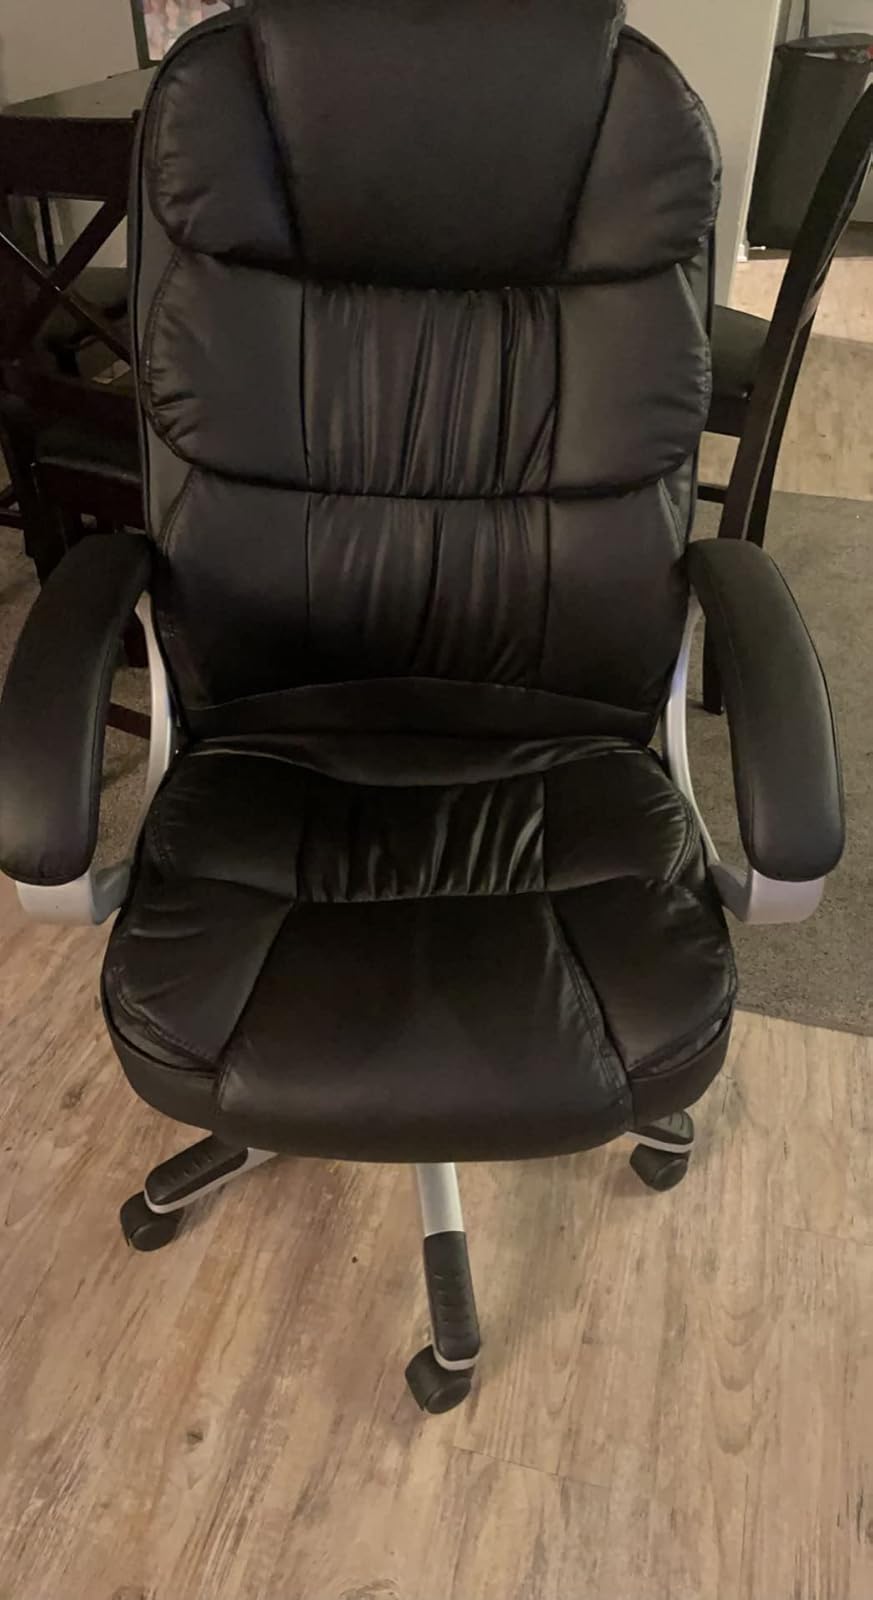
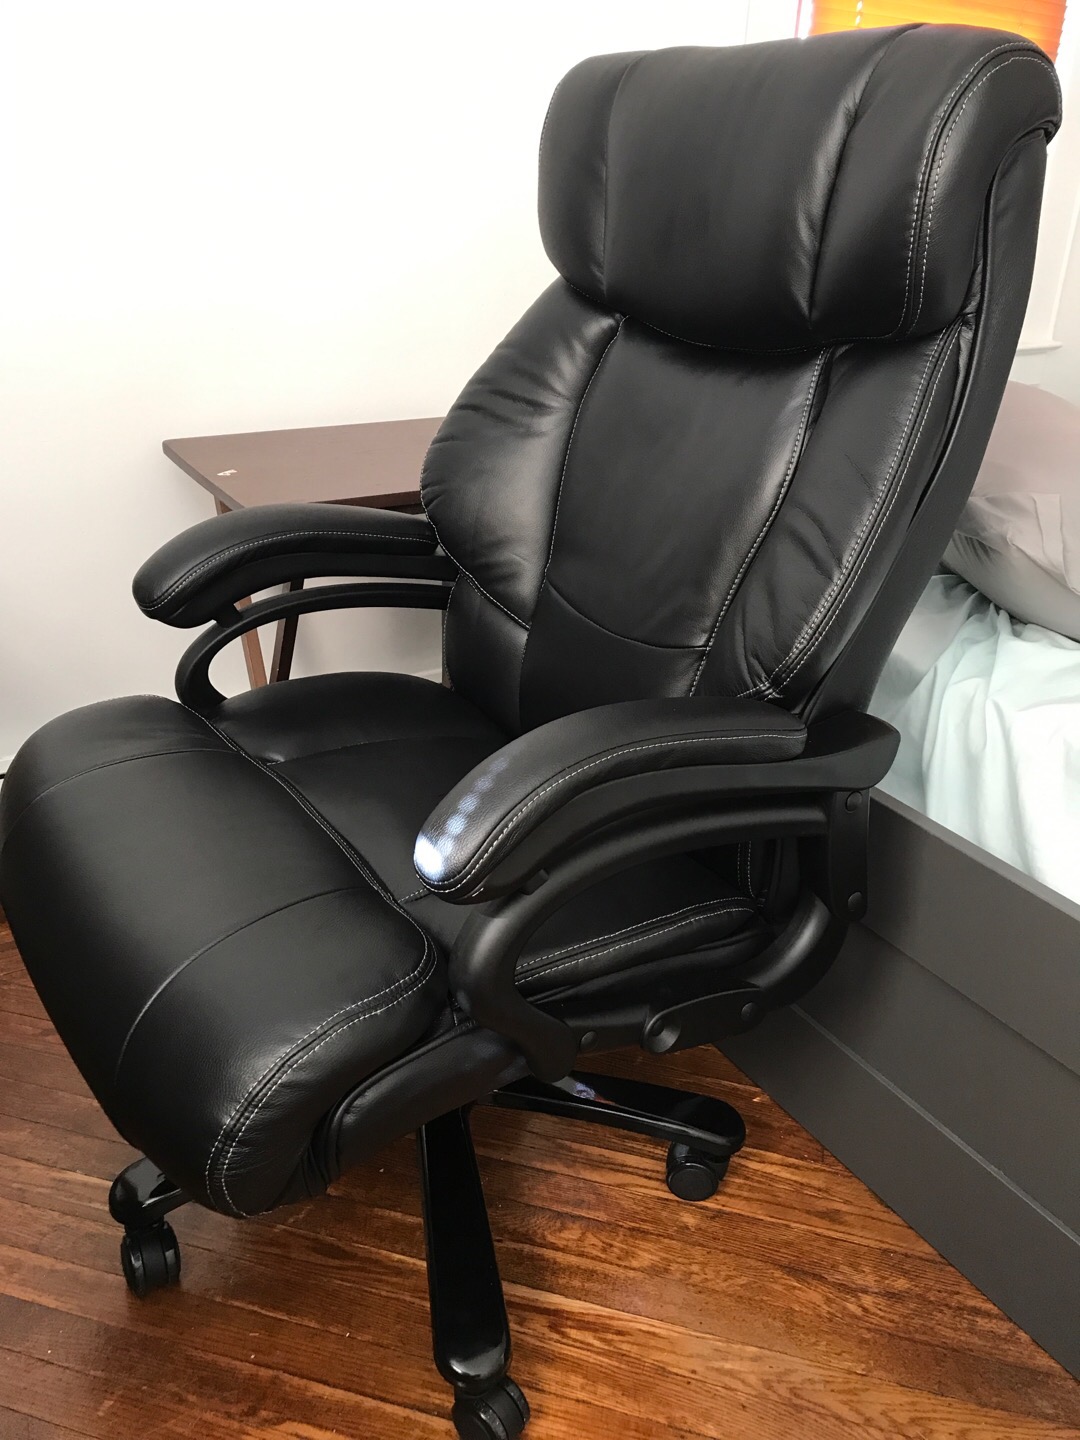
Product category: items_chair
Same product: no